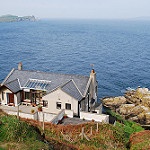
Label: sea